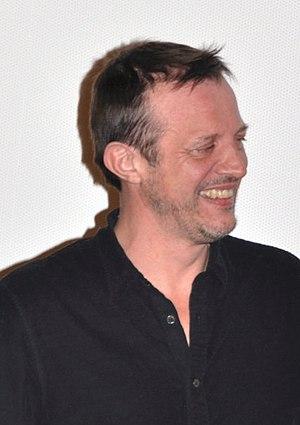
Alfred Lot à l'avant-première de Une petite zone de turbulences.
Alfred Lot est un réalisateur français, né le 1ᵉʳ octobre 1964 à Paris.